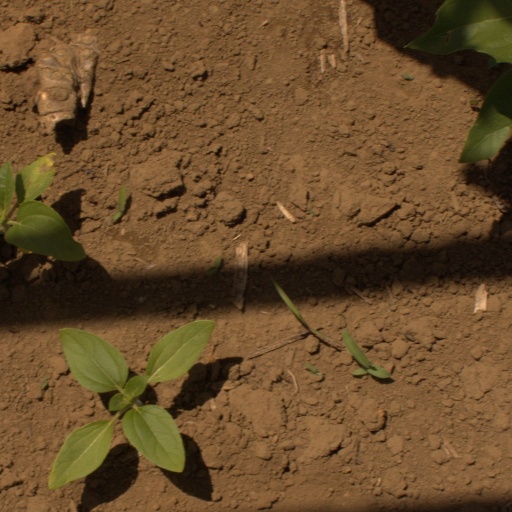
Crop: Jerusalem artichoke